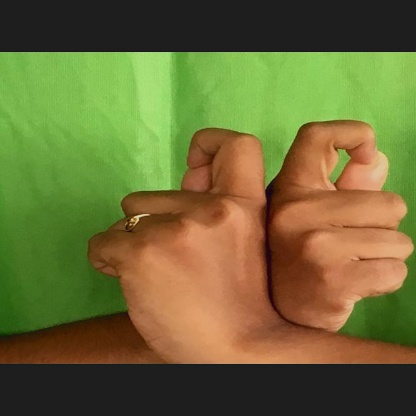
Mudra: Berunda